List of Billboard 200 number-one albums of 2015

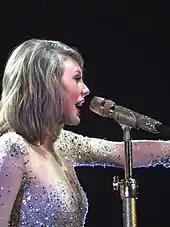
Taylor Swift's 2014 studio album, "1989", was 2015's best performing album on the "Billboard" 200. It returned to the number one spot on the chart for six weeks in early 2015, accumulating 11 total weeks at number one.

Adele's "25" sold 1.9 million copies after two days of availability, and 2.3 million after three, becoming the fastest-selling album of the 21st century and the best-selling album of 2015. The album reached sales of 2.433 million early on its fourth day, surpassing the single-week record for an album since Nielsen Soundscan began tracking sales in 1991, set by NSYNC's "No Strings Attached" in March 2000 when it debuted with 2.416 million copies. By its fifth day, "25" had sold over 2.8 million copies, 1.45 million of which were digital sales, breaking the first-week record for a digital set. In total, it sold 3.38 million copies in the US in its first week, becoming the first album to sell over 3 million copies in a week, and only the second to sell over 2 million in a single week.